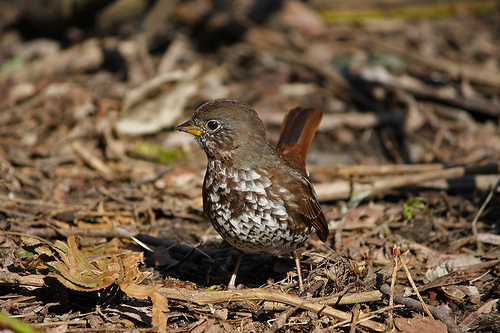
a bird with white and brown speckled breast, gray crown and dark brown rectrices.
the head of the bird is brown with a yellow beak and white specks on his belly.
a small bird with a flat bill and a brown tail
this small bird is brown and white with a small yellow beaka bird with brown and white on its belly and breast, the bill is short and pointed, with brown and beige covering its body.
this small short beaked bird has mostly brown feathers with white ones around the breast and belly.
this particular bird has a belly that is brown and white
this small brown bird has a short pointed beak and brown and white feathers on its breast, giving it a mottled appearance.
the bird is small with a pointed bill, breast is white and brown, head is greyish.
this bird has a pointed black and yellow bill with a white eyering and a brown and white breast.
Species: Fox Sparrow